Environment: real
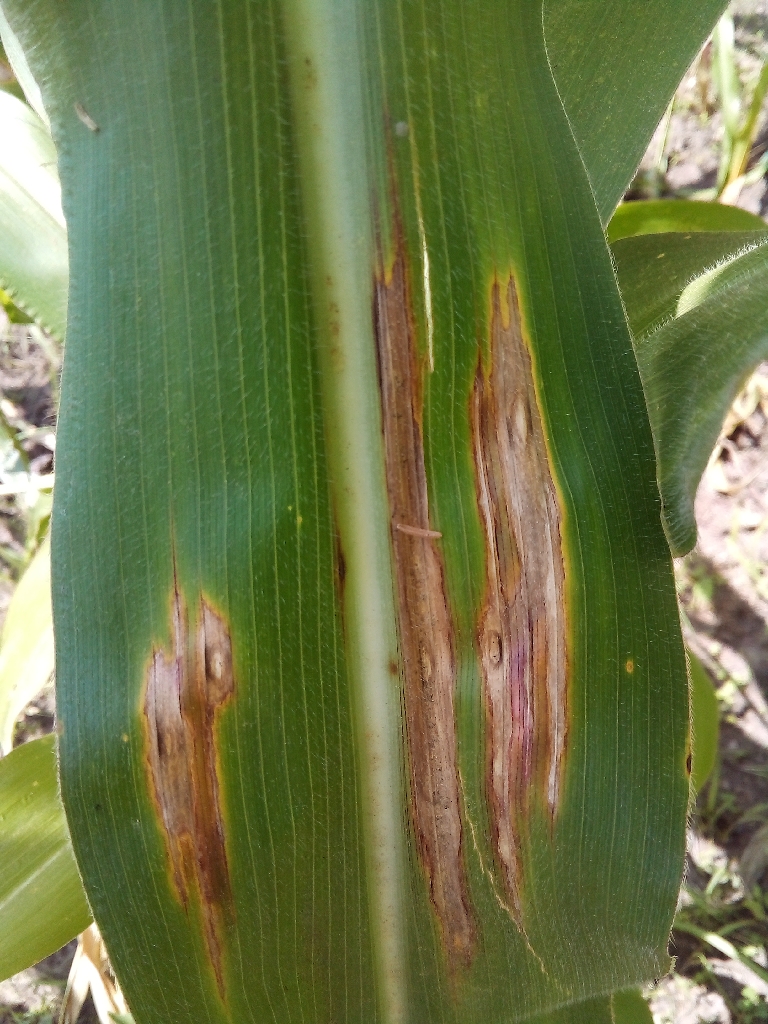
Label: northern_corn_leaf_blight